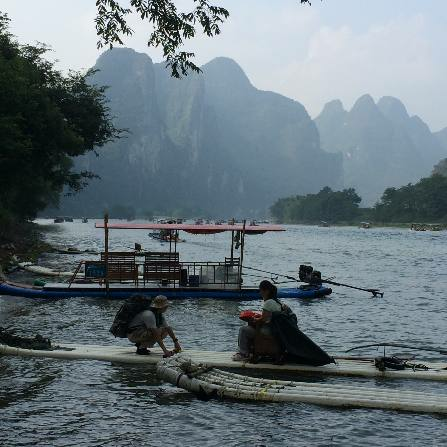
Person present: Yes